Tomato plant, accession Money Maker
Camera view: bottom (45 deg); turntable rotation: 30 degrees
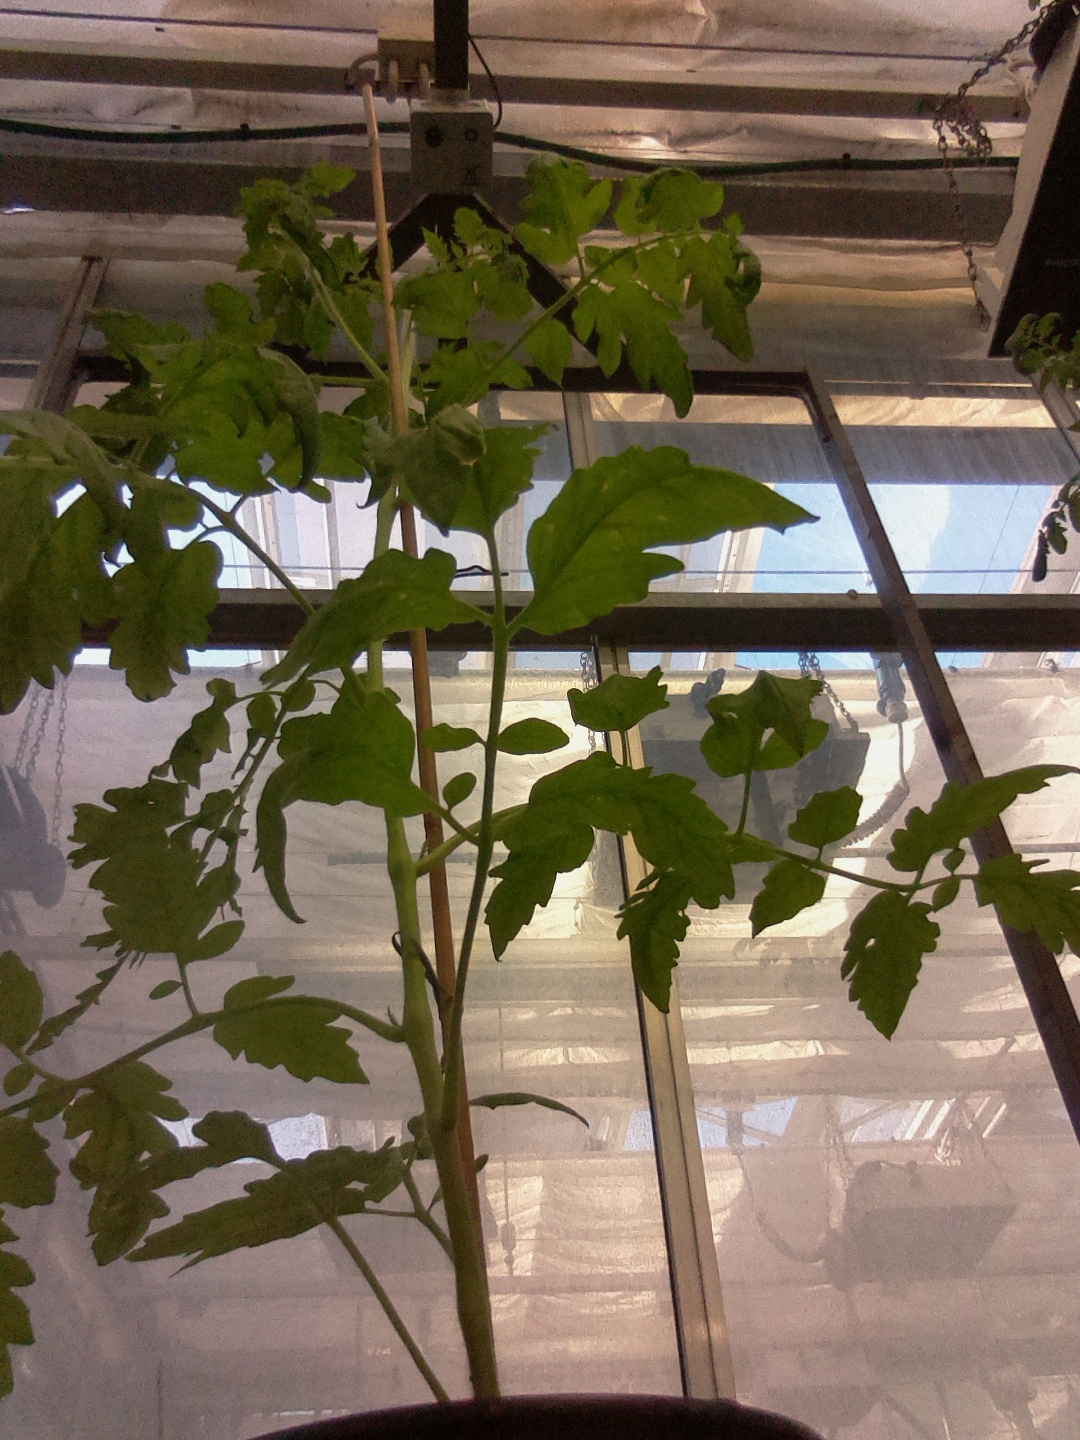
BBCH growth stage 60: First flowers open